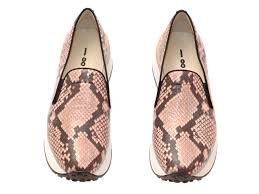
Waste category: shoes